Question: Please indicate a possible affordance area of the sit_on_chair that can be used for supporting legs
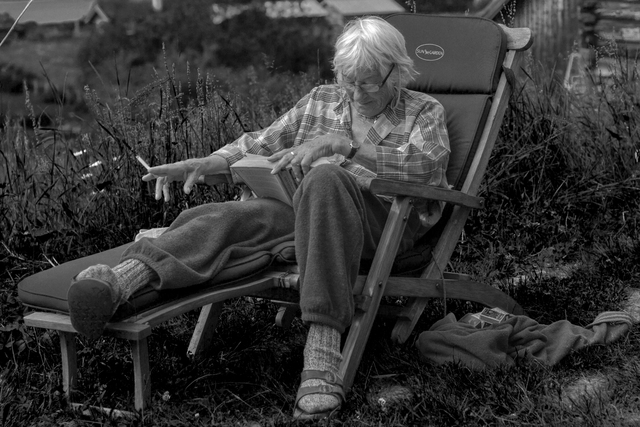
Answer: [17.5, 218.5, 449.5, 327.5]